Target-Invisible

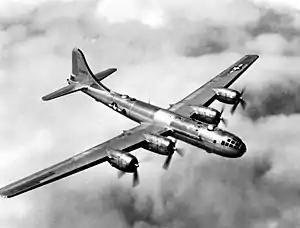
Boeing B-29 Superfortress

"Target-Invisible" was produced for the Motion Pictures and Special Events Division of the War Finance Division, U.S. Treasury Department. The short has an orchestral score, and has a combination of live-action shot in the Culver City, California studios and stock combat footage of B-29s.